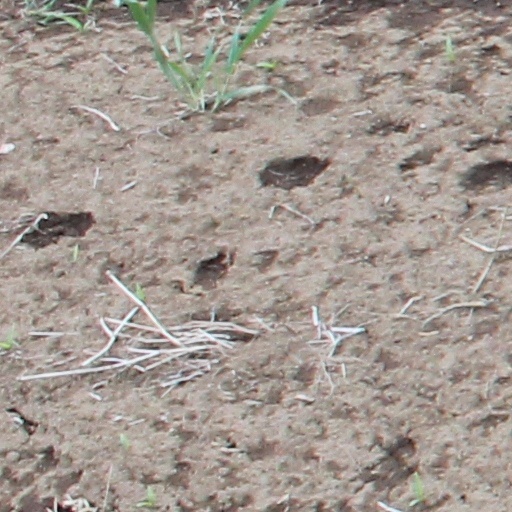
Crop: wheat